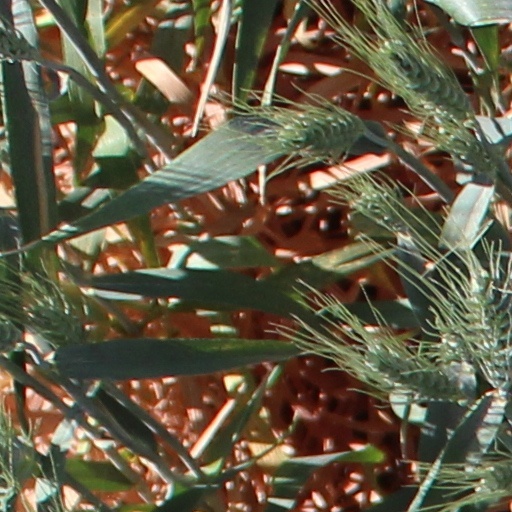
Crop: wheat